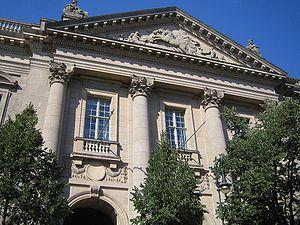
La Bibliothèque d'État de Berlin est une bibliothèque de Berlin et une propriété de la Fondation du patrimoine culturel prussien. Séparée en deux bâtiments, elle constitue une réserve de connaissances de la littérature de tous temps, tous pays et toutes langues. À visée universelle, la bibliothèque est la plus grande en termes de savoirs dans l'aire germanophone. Sa spécificité repose sur ses collections particulières, telles que les plus vieilles illustrations bibliques des fragments Vᵉ siècle de l'Itala de Quedlinbourg ou encore la plus grande collection de manuscrits de Johann Sebastian Bach et Wolfgang Amadeus Mozart.